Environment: real
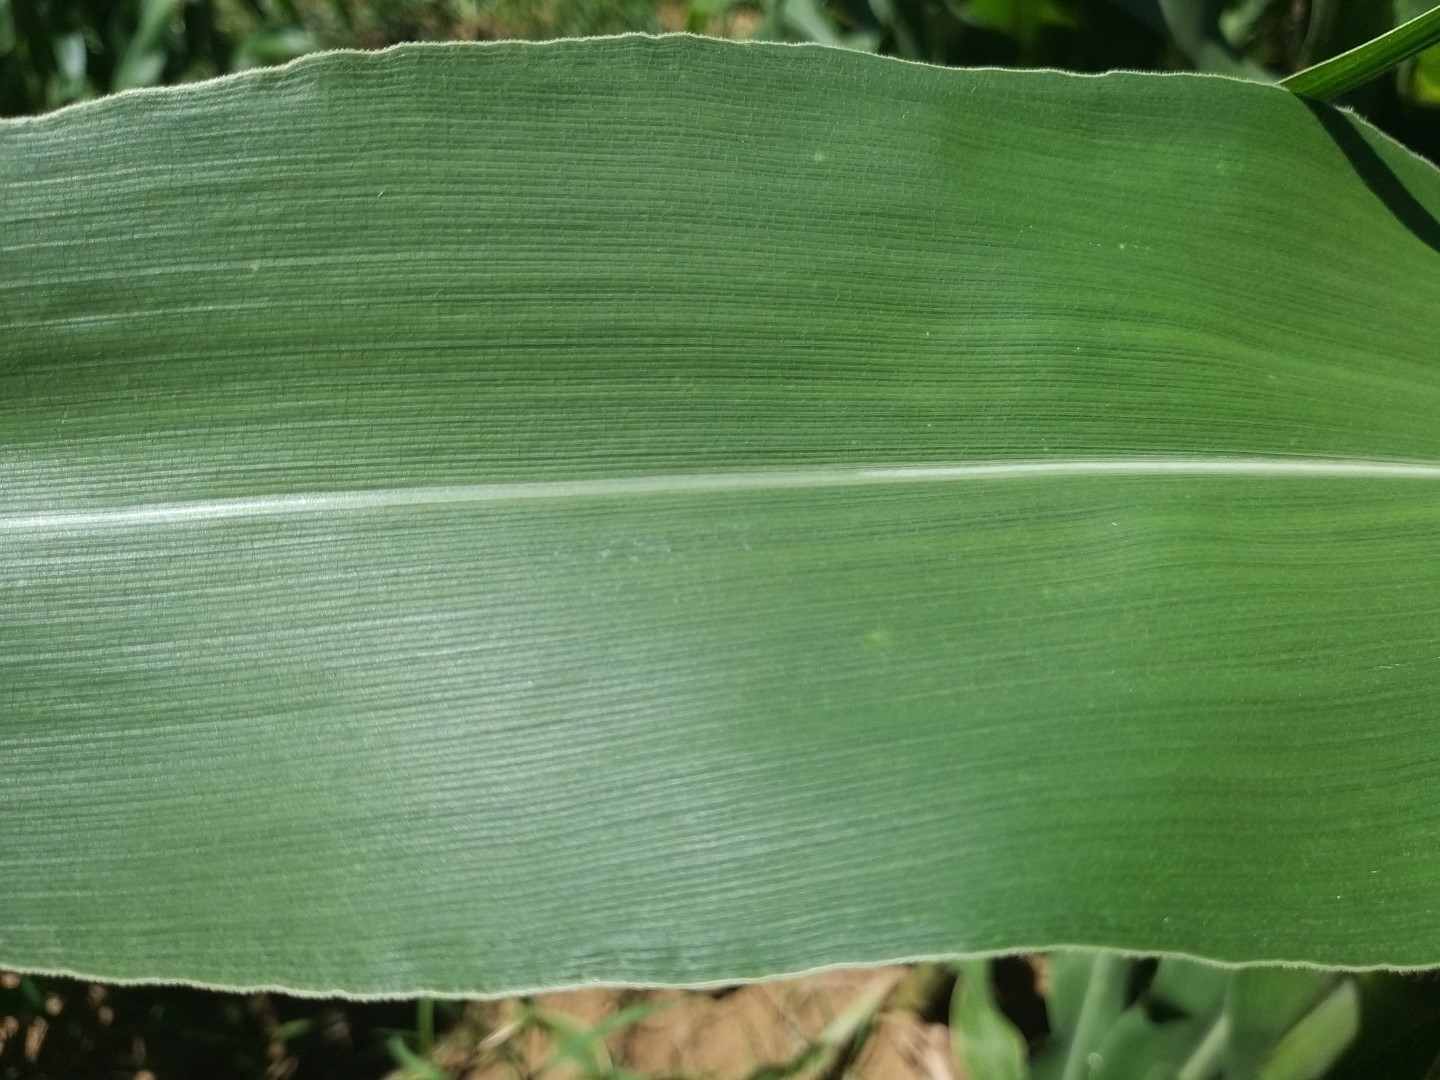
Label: healthy